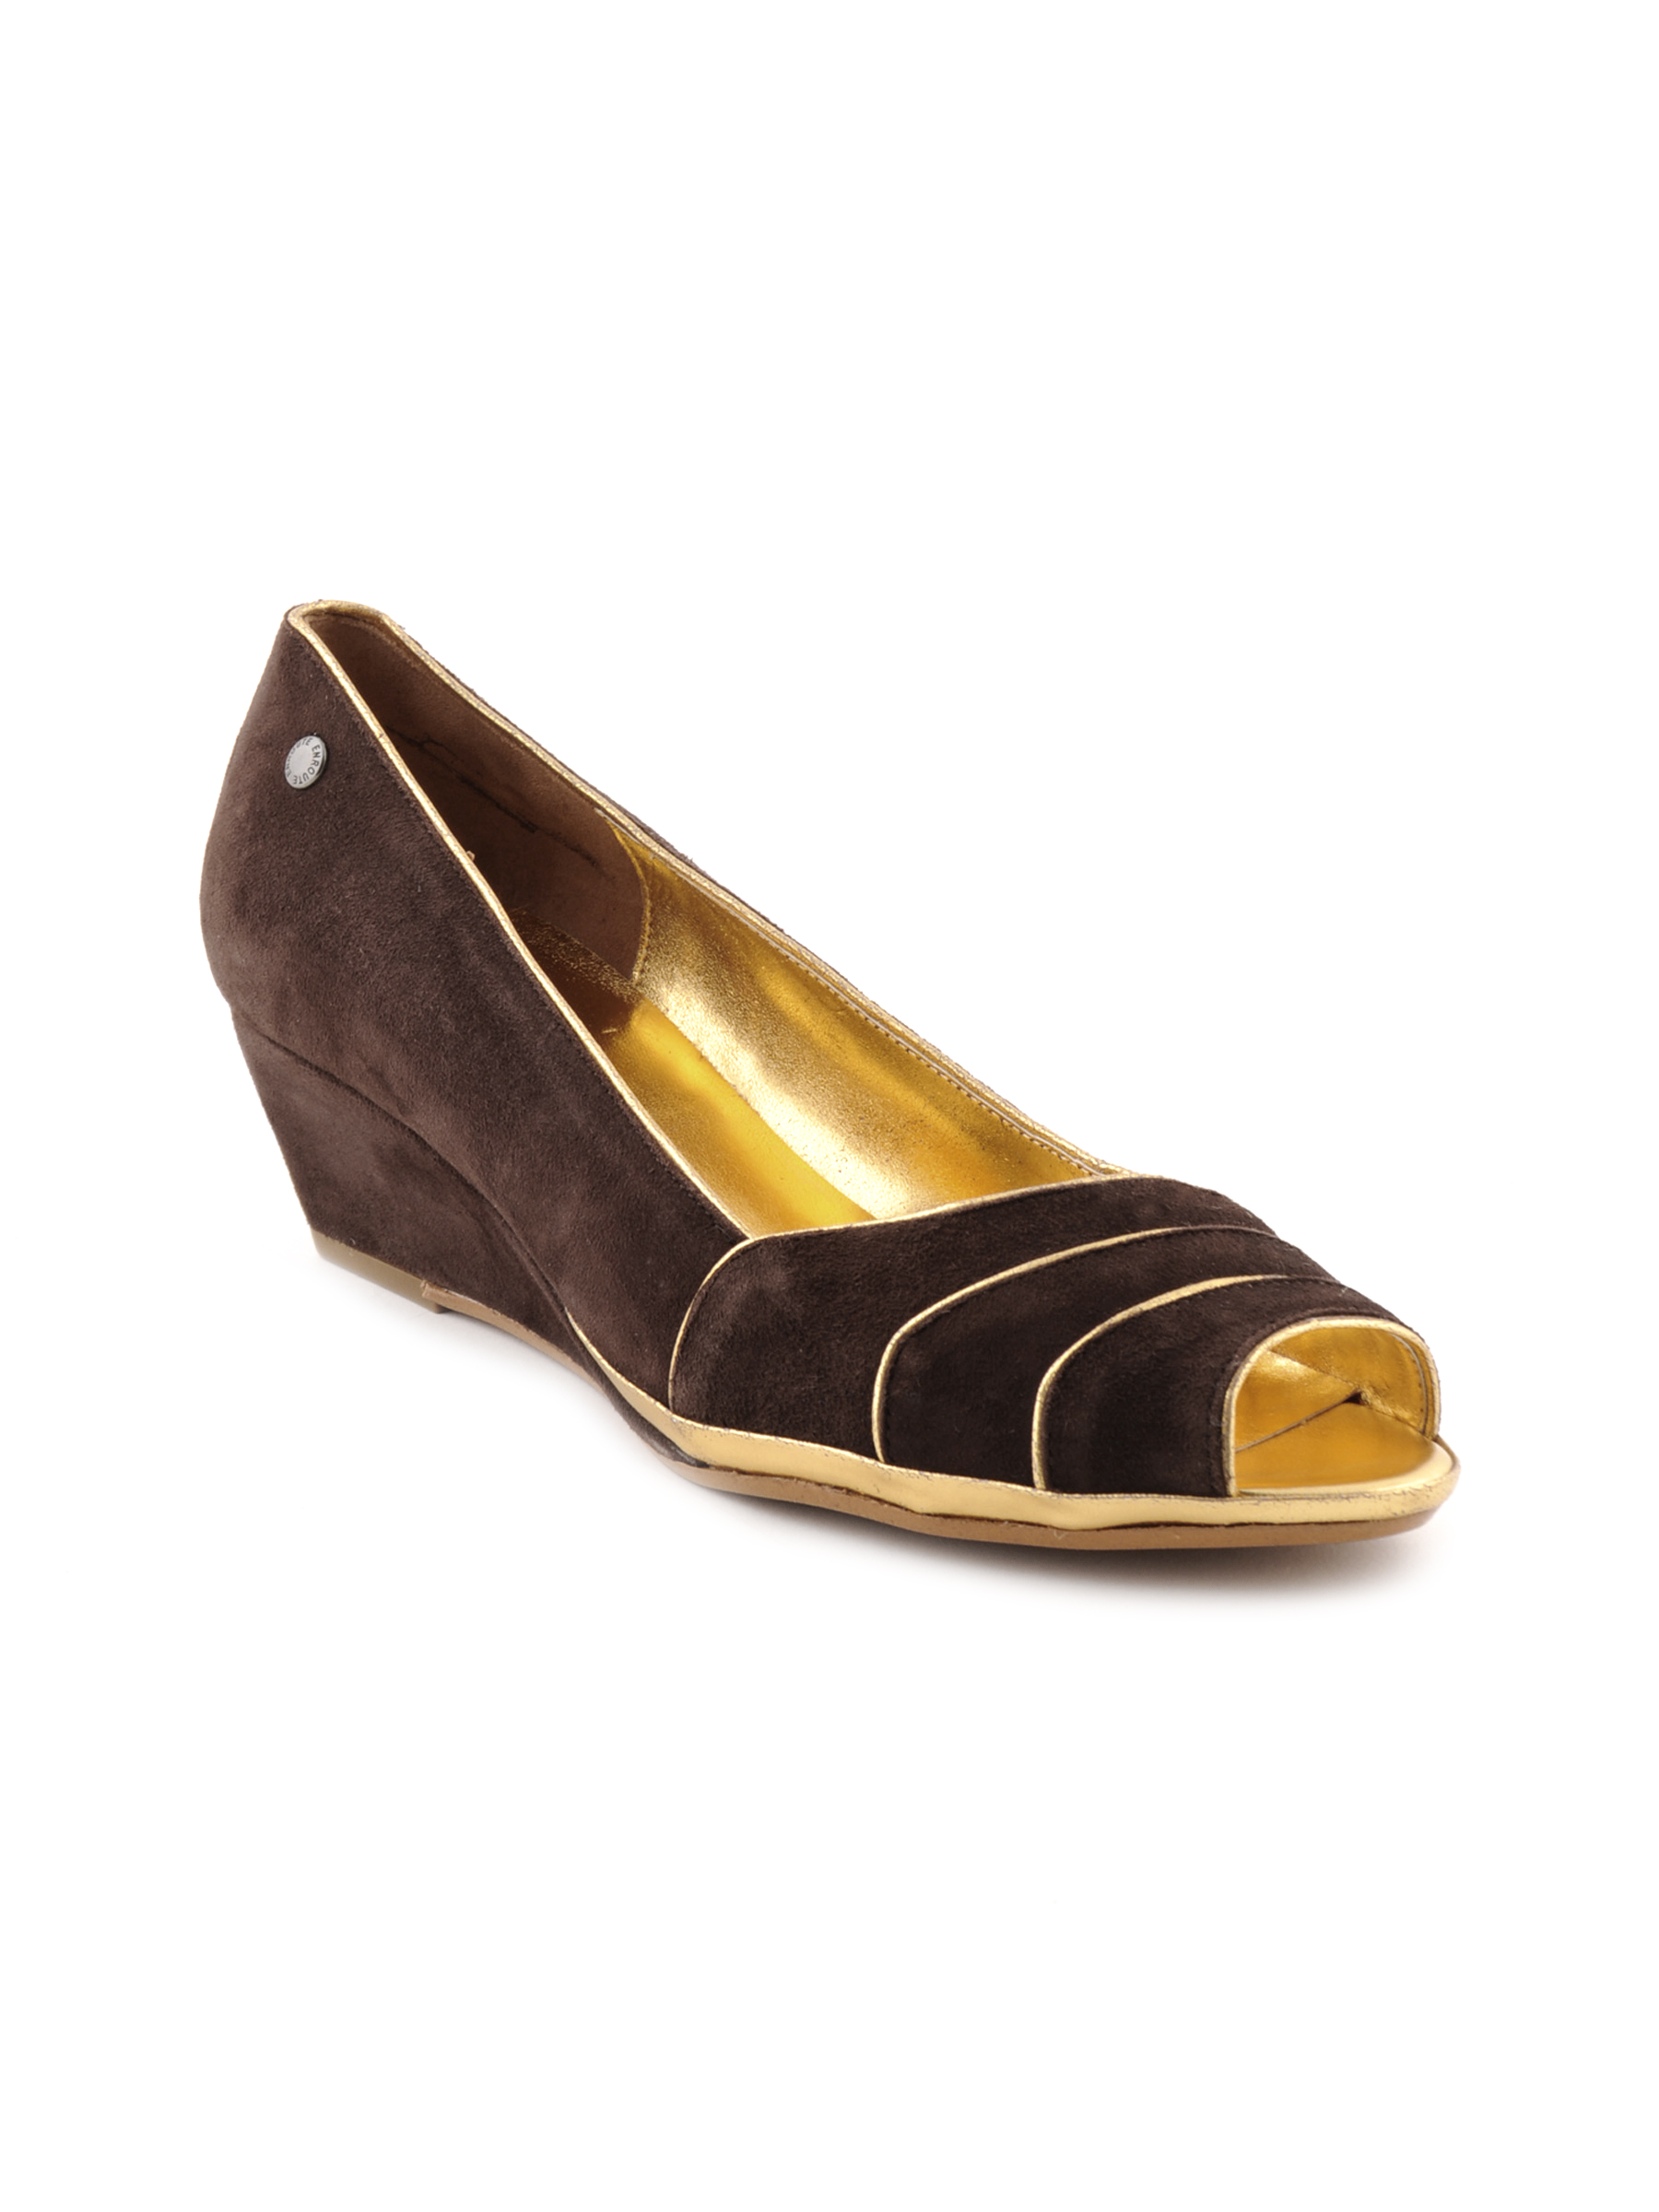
Enroute Women Brown Wedges
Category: Footwear / Shoes / Heels
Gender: Women
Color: Brown
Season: Summer 2012
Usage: Casual